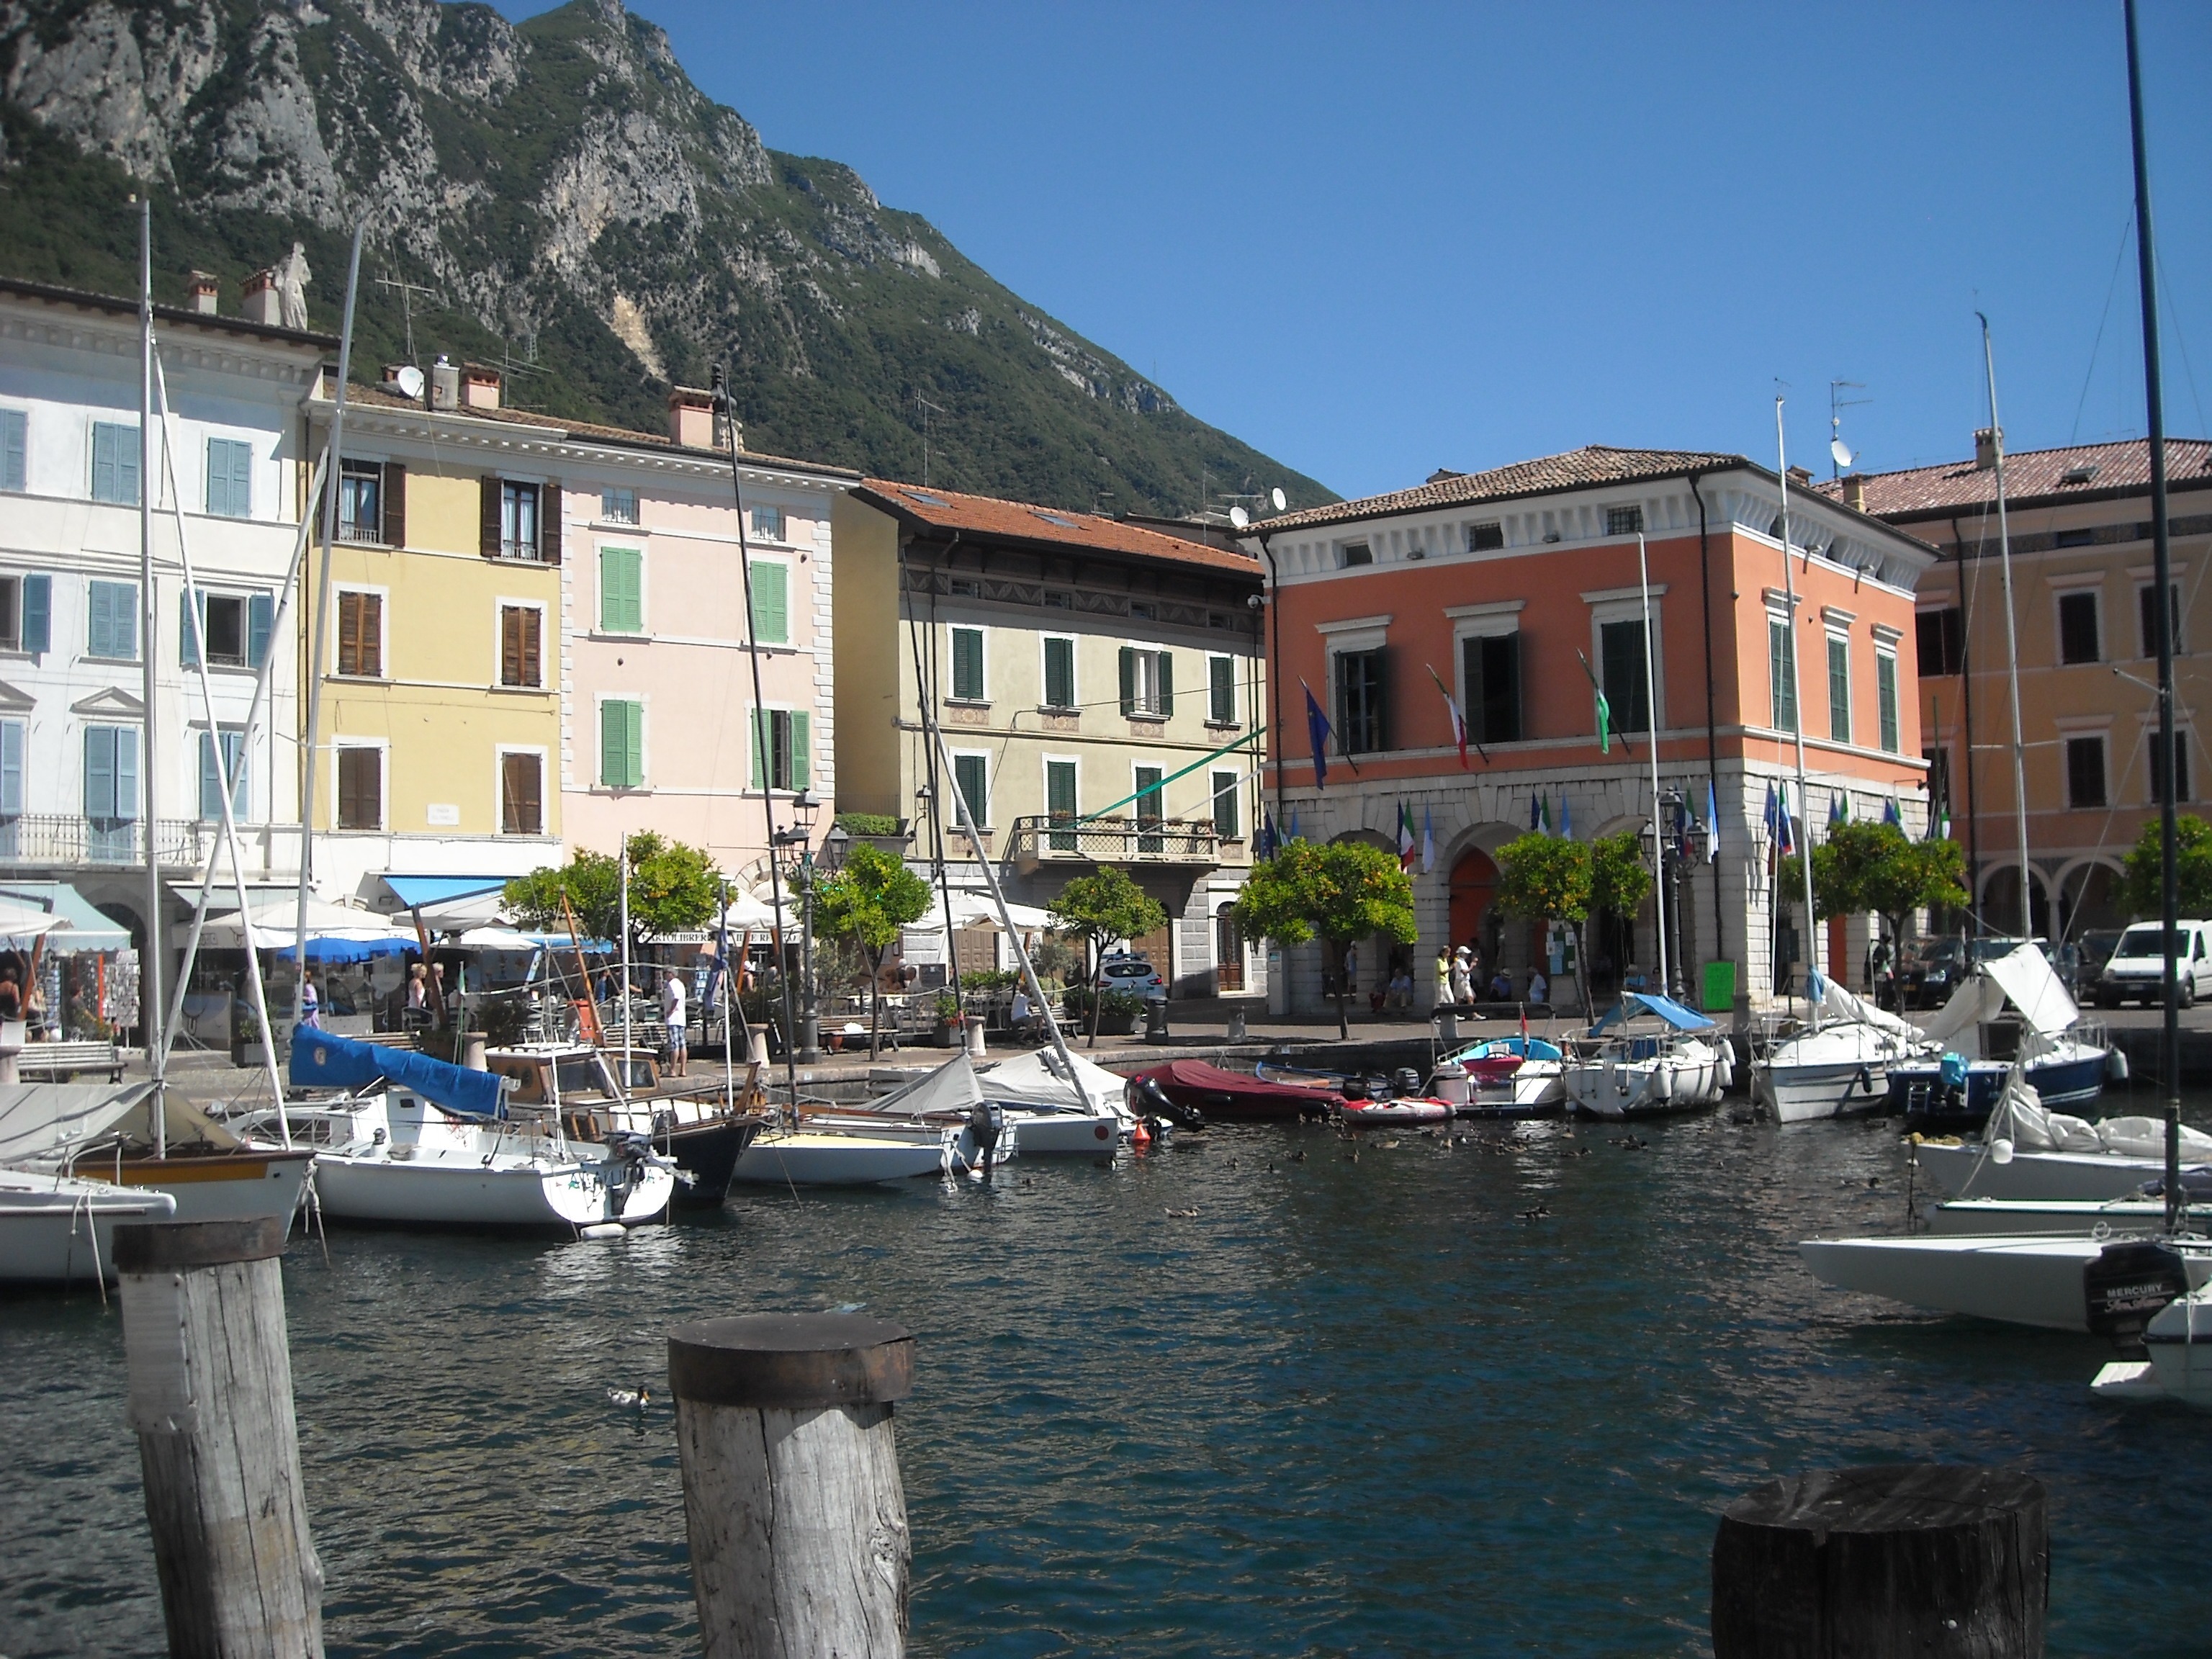
water, dock, boat, town, canal, vacation, vehicle, holiday, italy, harbor, marina, port, waterway, garda, mountains, sailing boats, riva del garda